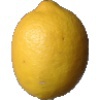
Label: Lemon 1